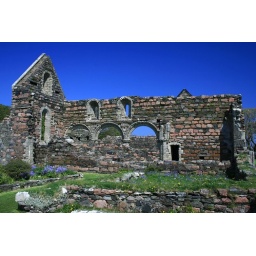
The old Nunnery - the brightly coloured stone of the ruins nicely complemented by the flower beds